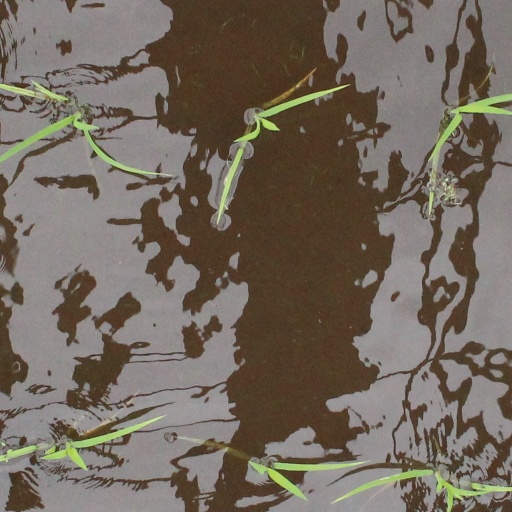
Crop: rice